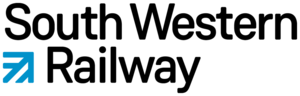
C'est le logo de la nouvelle compagnie ferroviaire que exploite la franchise South Western
South Western Railway est une société d'exploitation ferroviaire britannique, appartenant à FirstGroup et MTR Corporation, qui exploite la franchise South Western. Elle exploite des services de banlieue depuis son terminus du centre de Londres à London Waterloo jusqu'au sud-ouest de Londres. SWR fournit des services suburbains et régionaux dans les comtés de Surrey, Hampshire et Dorset, ainsi que des services régionaux dans le Devon, le Somerset, le Berkshire et le Wiltshire. Sa filiale Island Line exploite des services sur l'île de Wight.